Bill Proenza

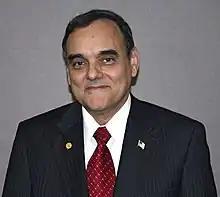

Xavier William Proenza was the Southern Region Director of the United States National Weather Service from 1999–2007 and 2007–2013. He was also previously the director of the National Hurricane Center (NHC) from January 4, 2007 to July 9, 2007.